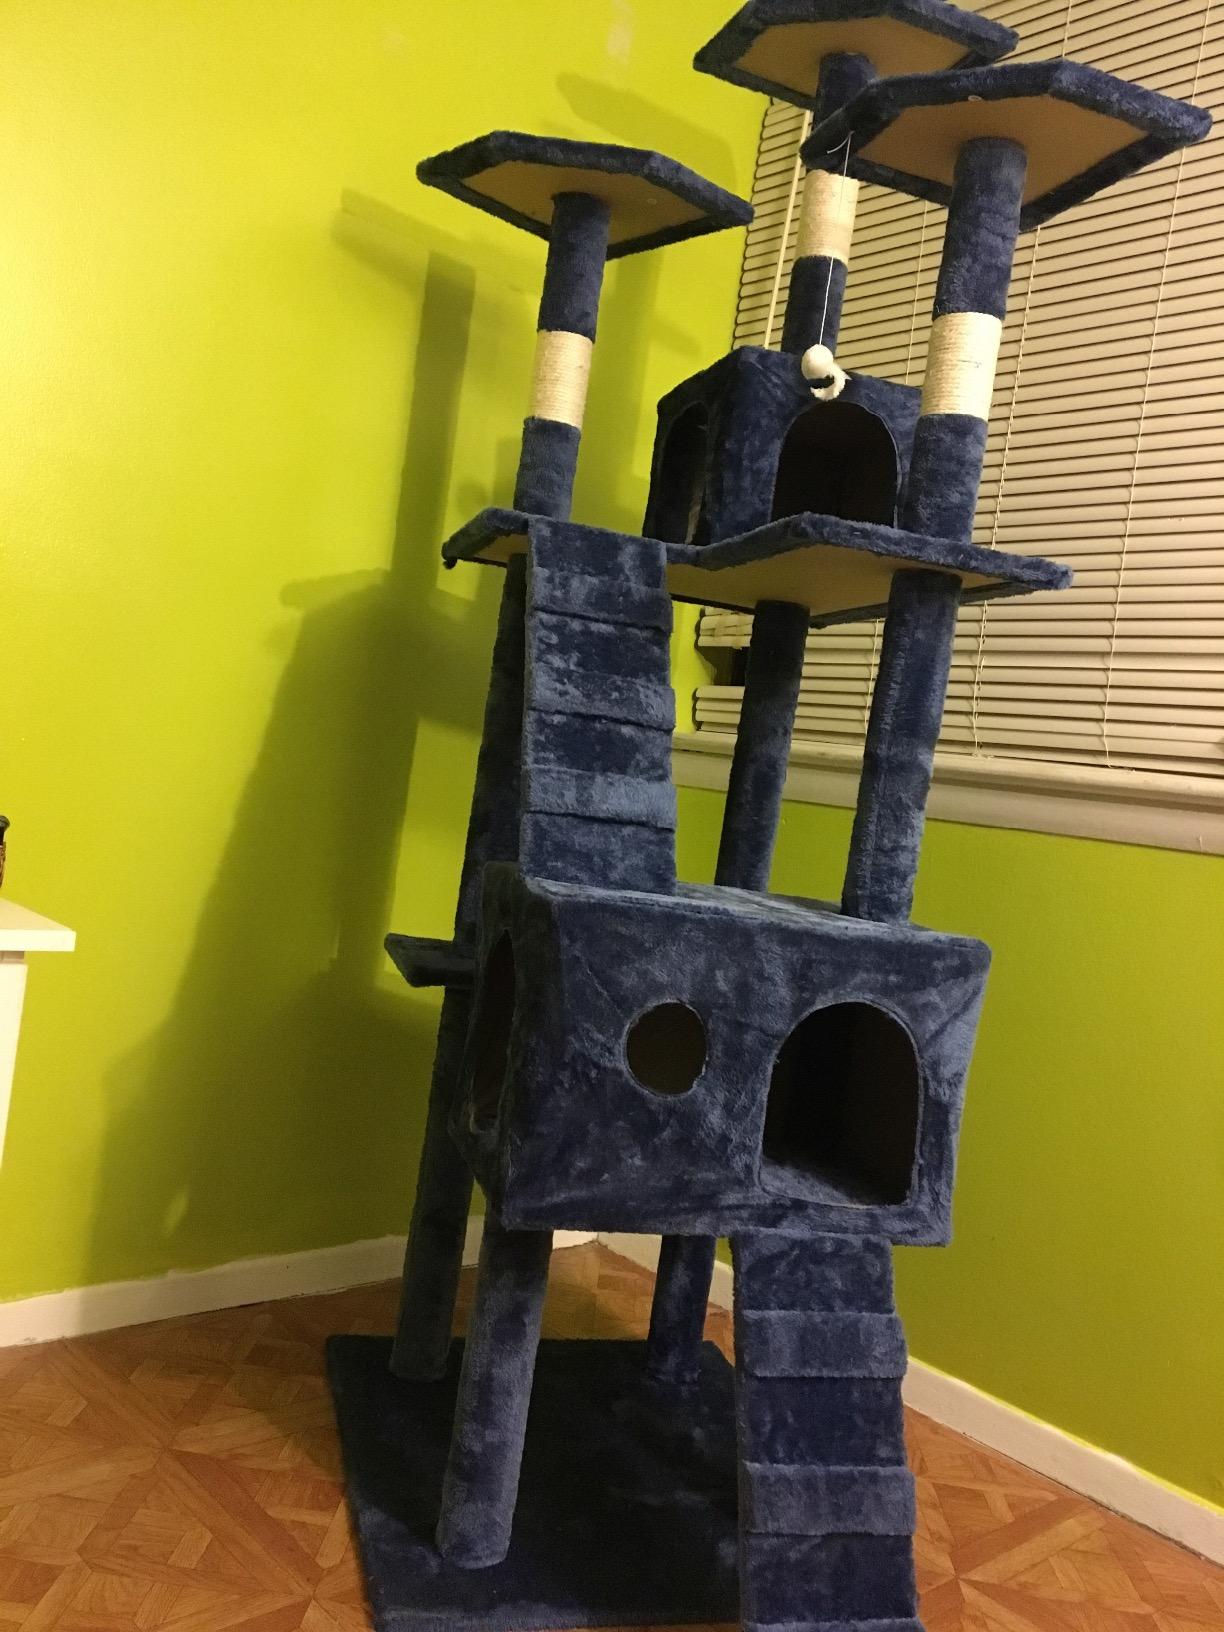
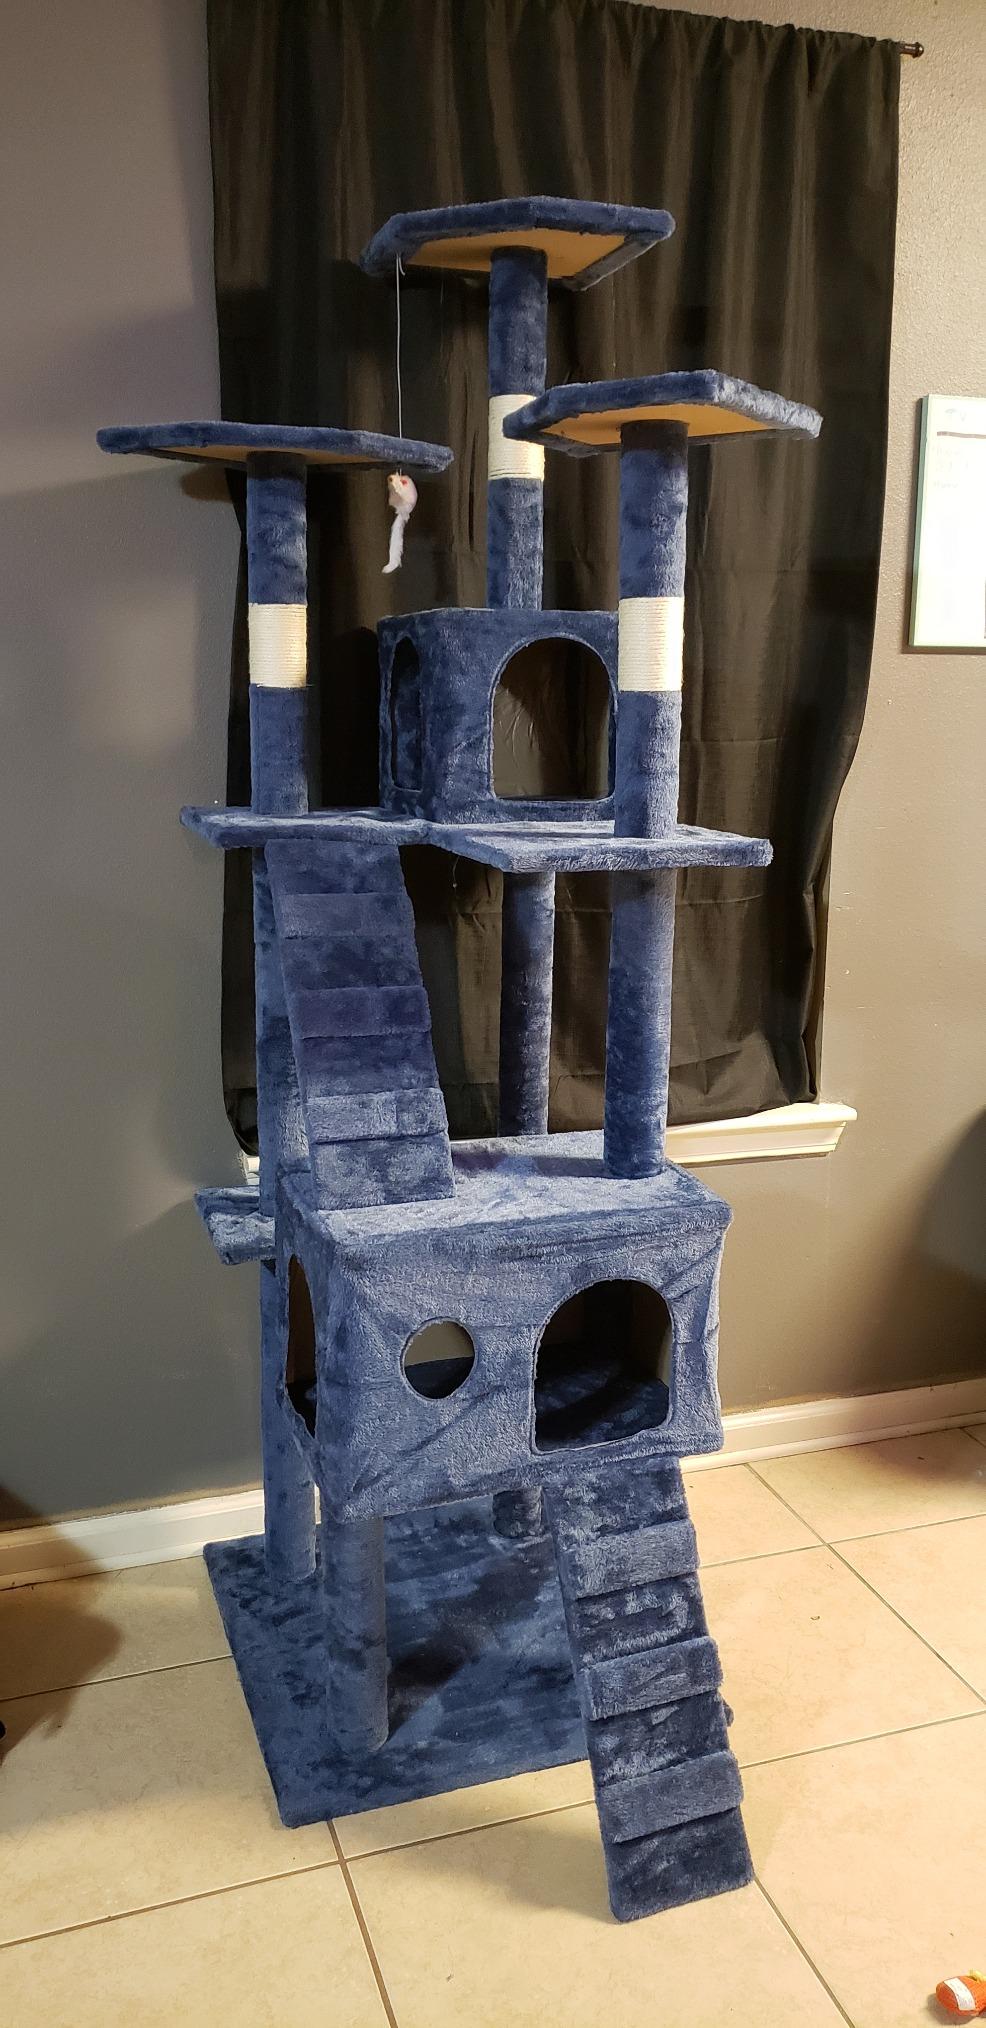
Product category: items_cat tree
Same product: yes